Pie in American cuisine

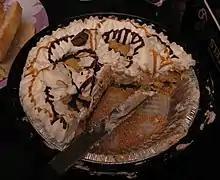
Peanut butter pie with peanut butter cups and whipped topping

Tourtière is a French-Canadian meat pie, usually prepared for the Christmas Réveillon meal. Although its roots may lie in Medieval cuisine, the story of how the pie arrives in New England remains a matter of dispute. Some say that meat pies first arrived in Canada in the 17th century, others say the particular form of the dish made with potatoes, fragrant spices like cloves and cinnamon, and game birds and animals evolved in Quebec. It arrived in New England with French-Canadian immigrants, who made up nearly one-tenth of New England's population by 1900. It has become a symbol of regional French-Canadian identity that has survived assimilation and language loss. In the United States the fragrant spices are toned down, and cloves often replaced by allspice, which is the most common spice in American versions of the pie. There are many regional variations of the basic mince and potato pie.